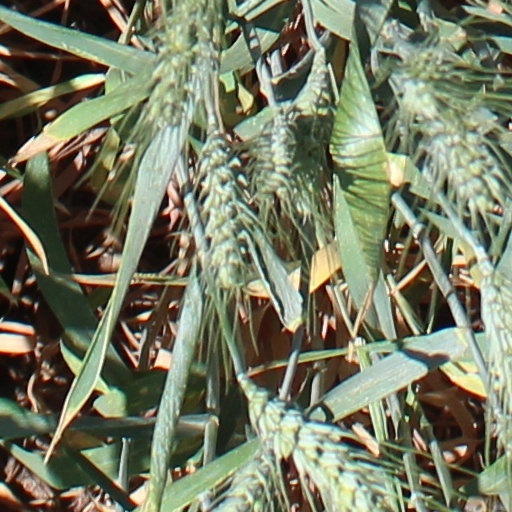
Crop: wheat